Sukhoi Superjet 100

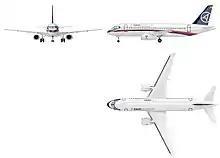

In October 2018, Sukhoi and engine contractor UEC agreed on a plan, backed by the Russian government, to focus on customer support rather than deliveries in order to improve dispatch reliability.